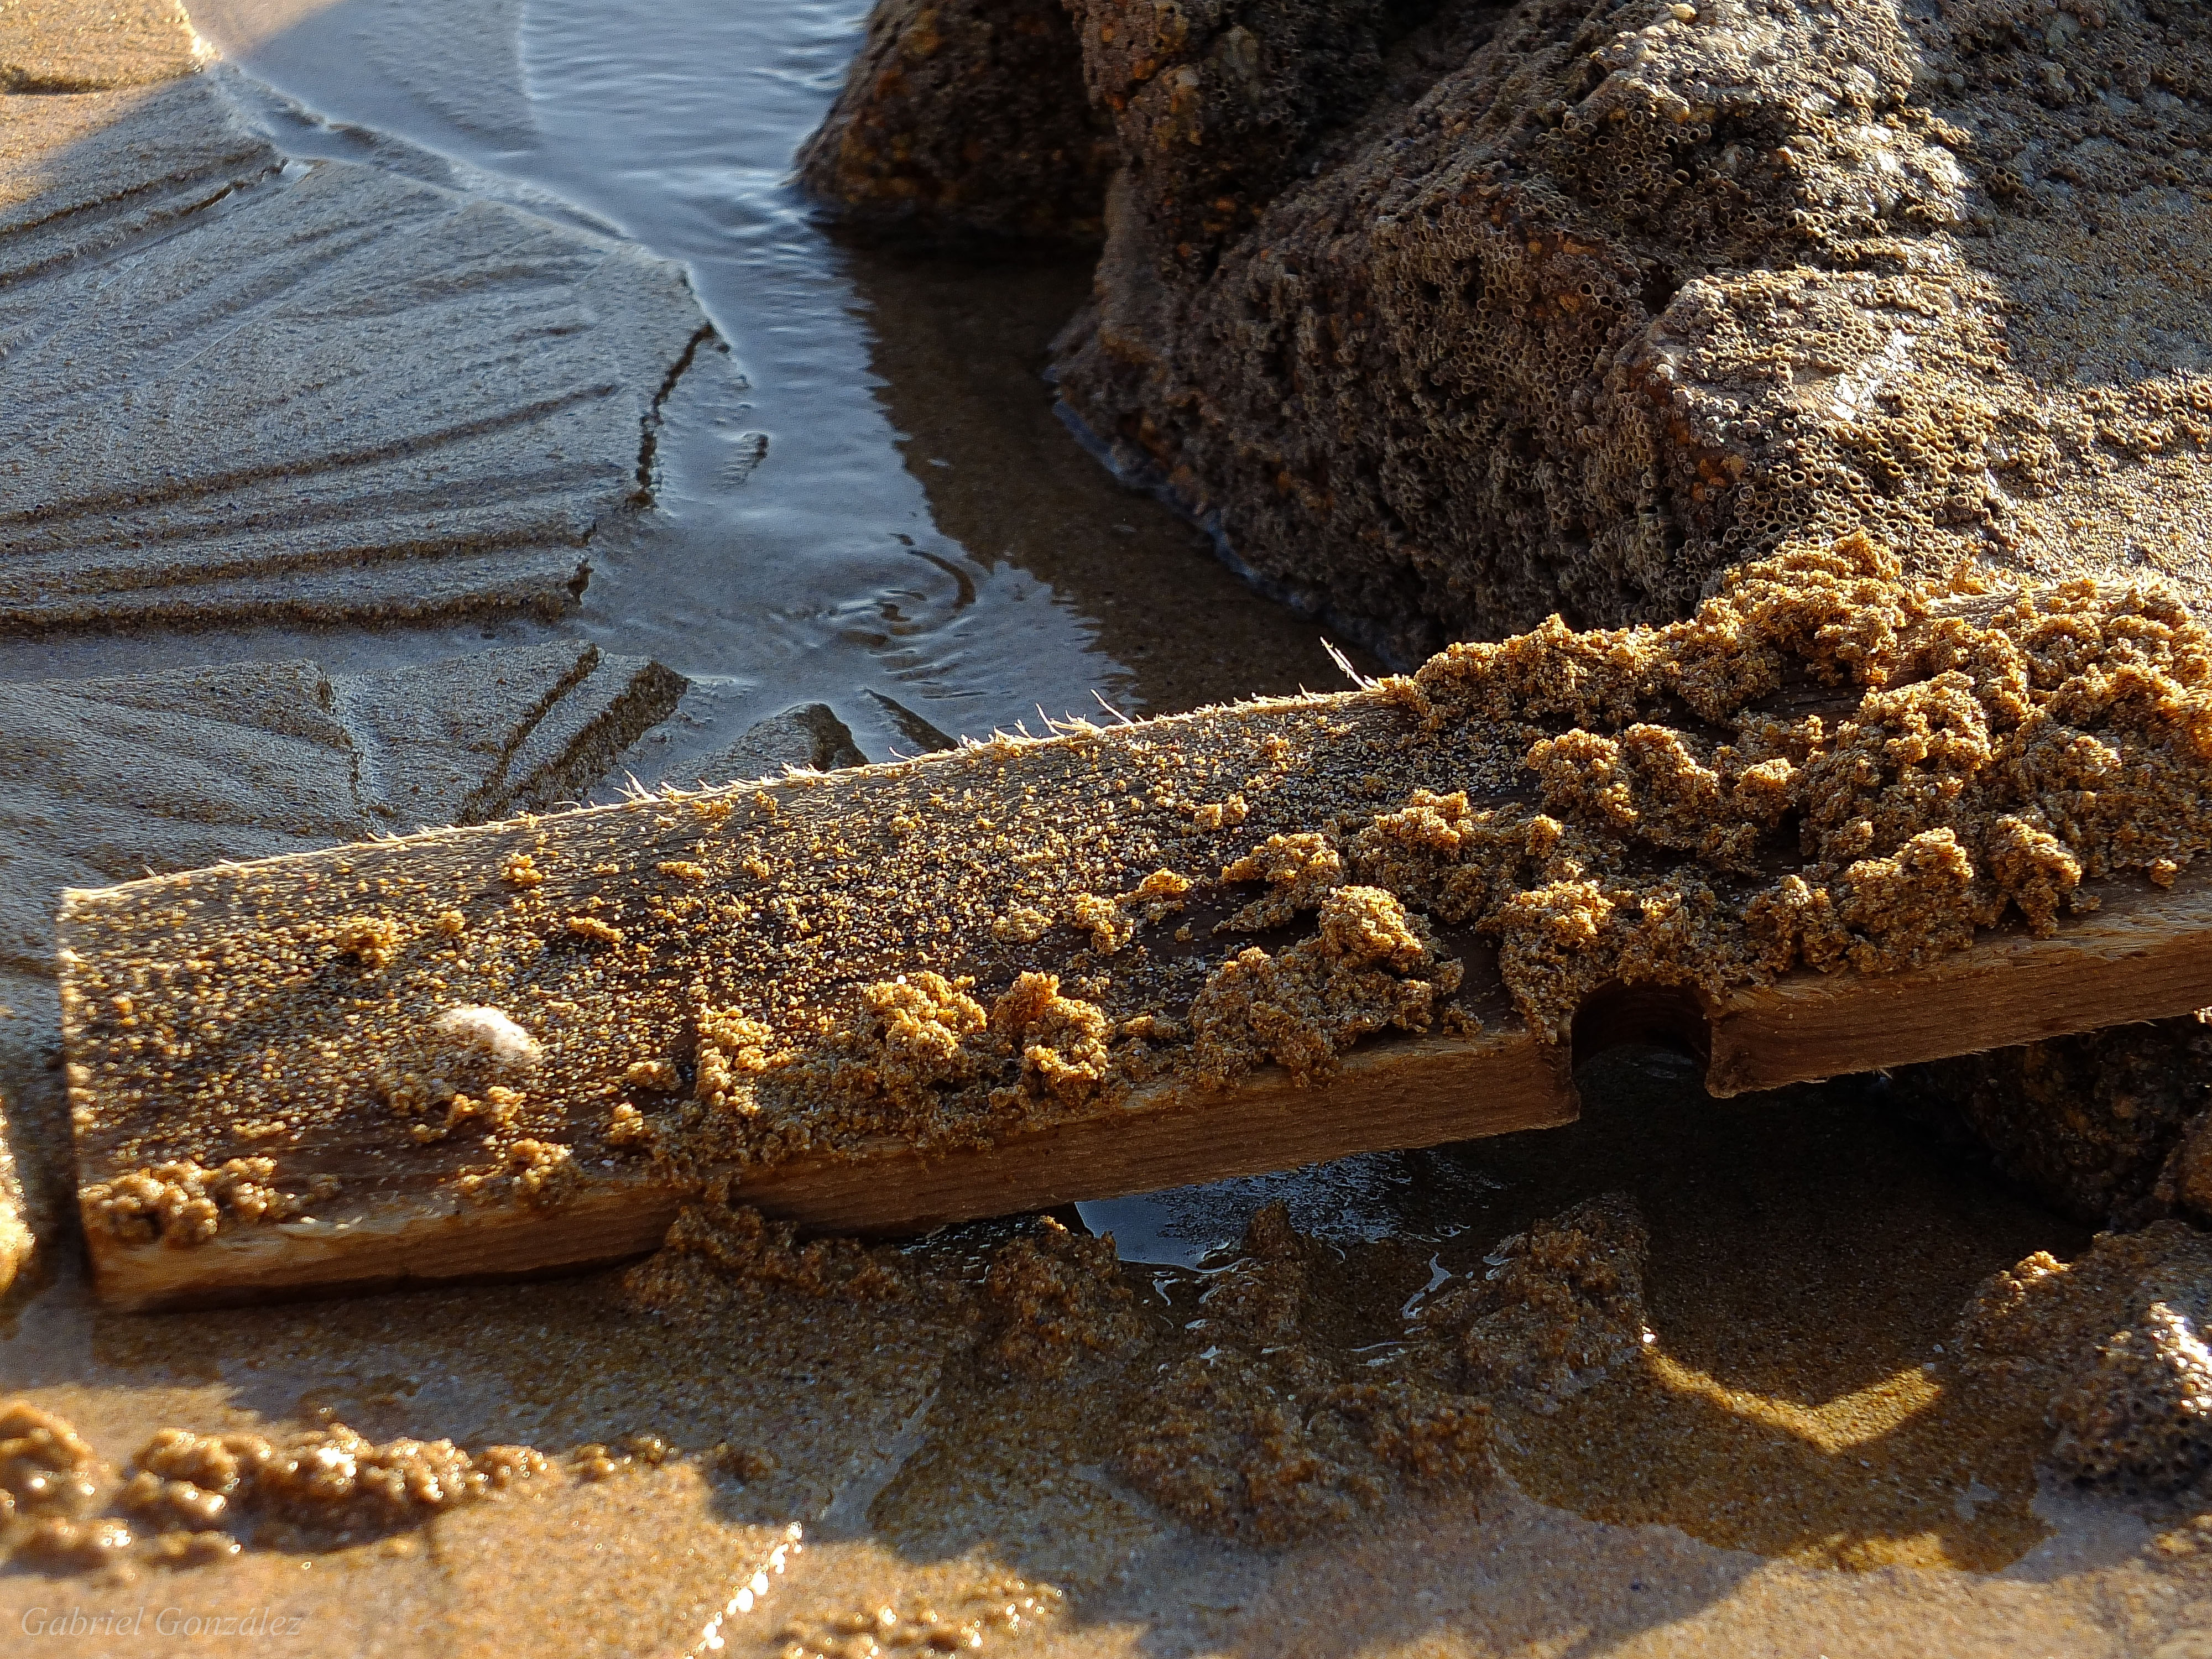
landscape, sand, rock, wood, sunset, insect, soil, material, spain, geology, puestadesol, galicia, pontevedra, paisajes, atardecer, alanzada, espana, ggl1, gaby1, portonovo, fujifilmxs1